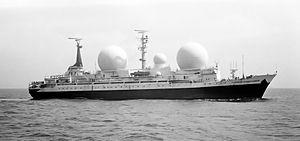
Le Kosmonavt Vladimir Komarov était un bâtiment d'essais et de mesures de la soi-disant flotte cosmique de l'ancienne Union soviétique. Il avait été construit pour soutenir le programme spatial soviétique. Il porte le nom du cosmonaute soviétique Vladimir Mikhaïlovitch Komarov, mort à bord de Soyouz 1 le 24 avril 1967.